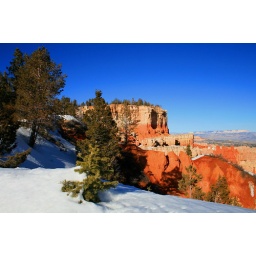
Taken in late Feb, snow adds an extra touch of beauty to the colorful rock formations.